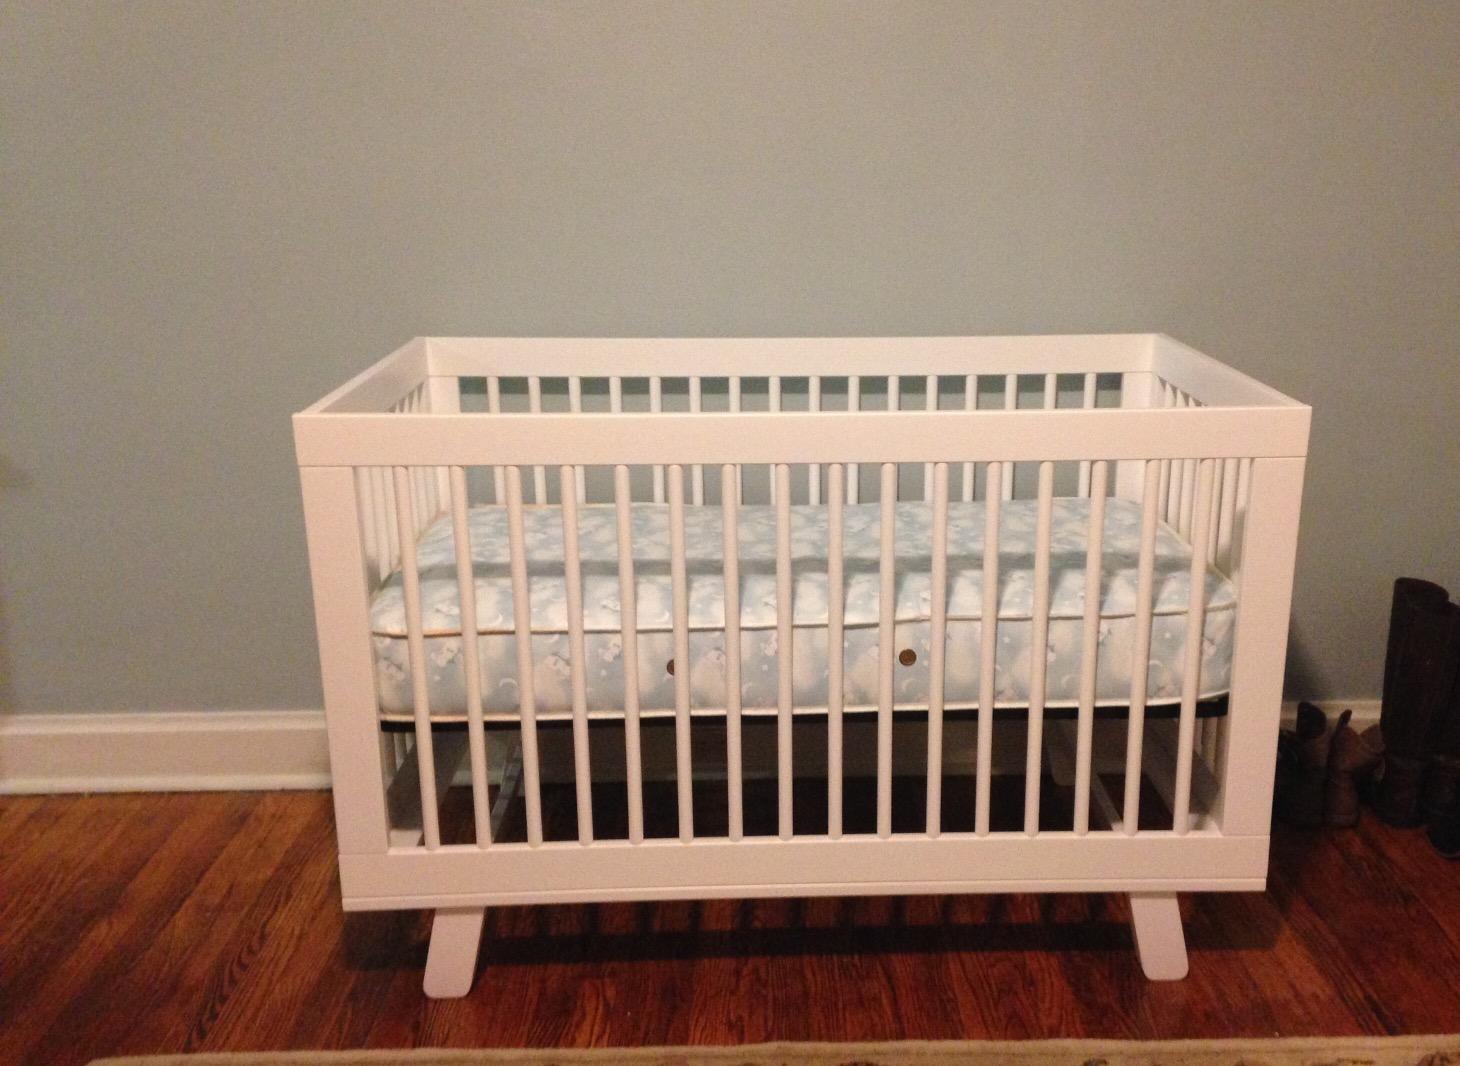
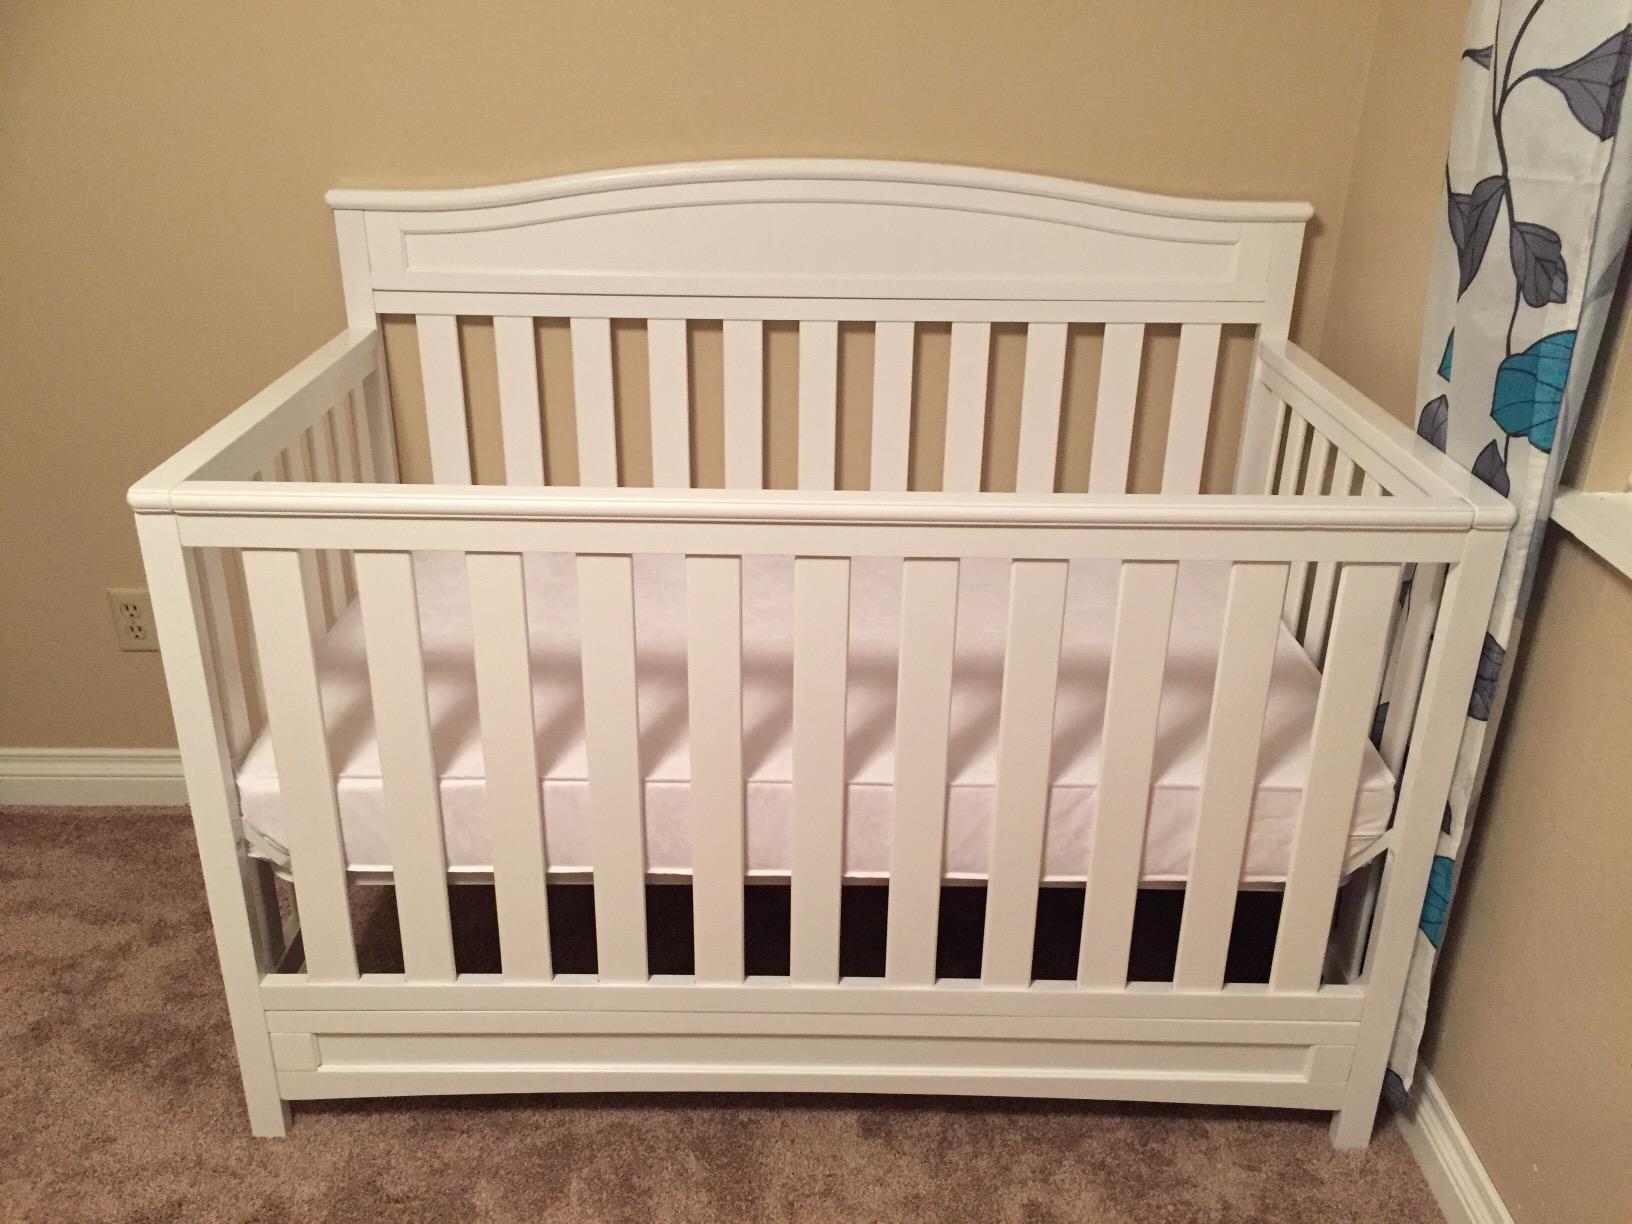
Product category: products_crib
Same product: no